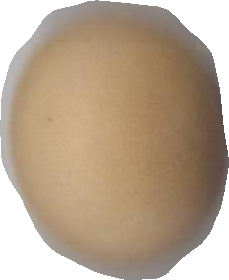
Variety: Dega